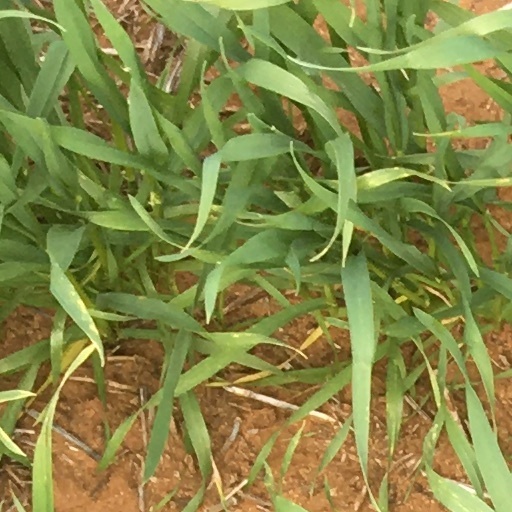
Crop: wheat